M1819 Hall rifle

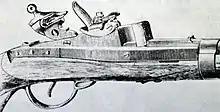
Hall-rifle. breech open

The original flintlock model of the Hall rifle had a barrel rifled with 16 "clockwise" (right-hand) grooves, making a full rotation in . The muzzle was reamed to a depth of , creating the illusion of a smoothbore when the user looked down the muzzle of the firearm. Overall length was , and weight without bayonet was . The rifle fired a ball weighing (one-half ounce), using a black powder charge and of fine powder primer (flintlock versions only).